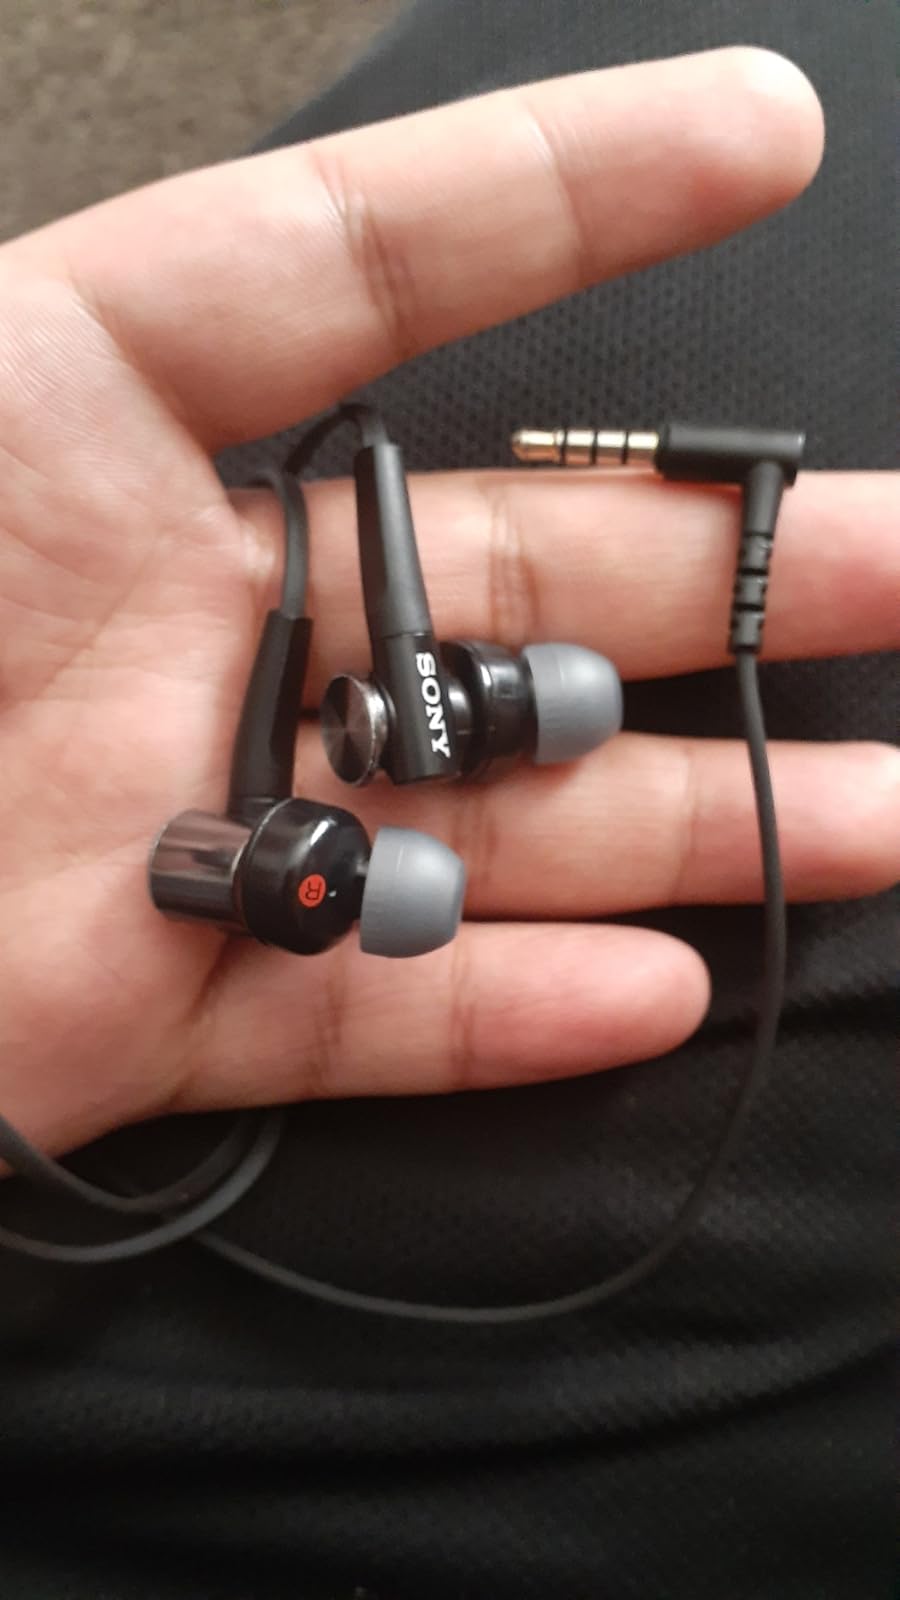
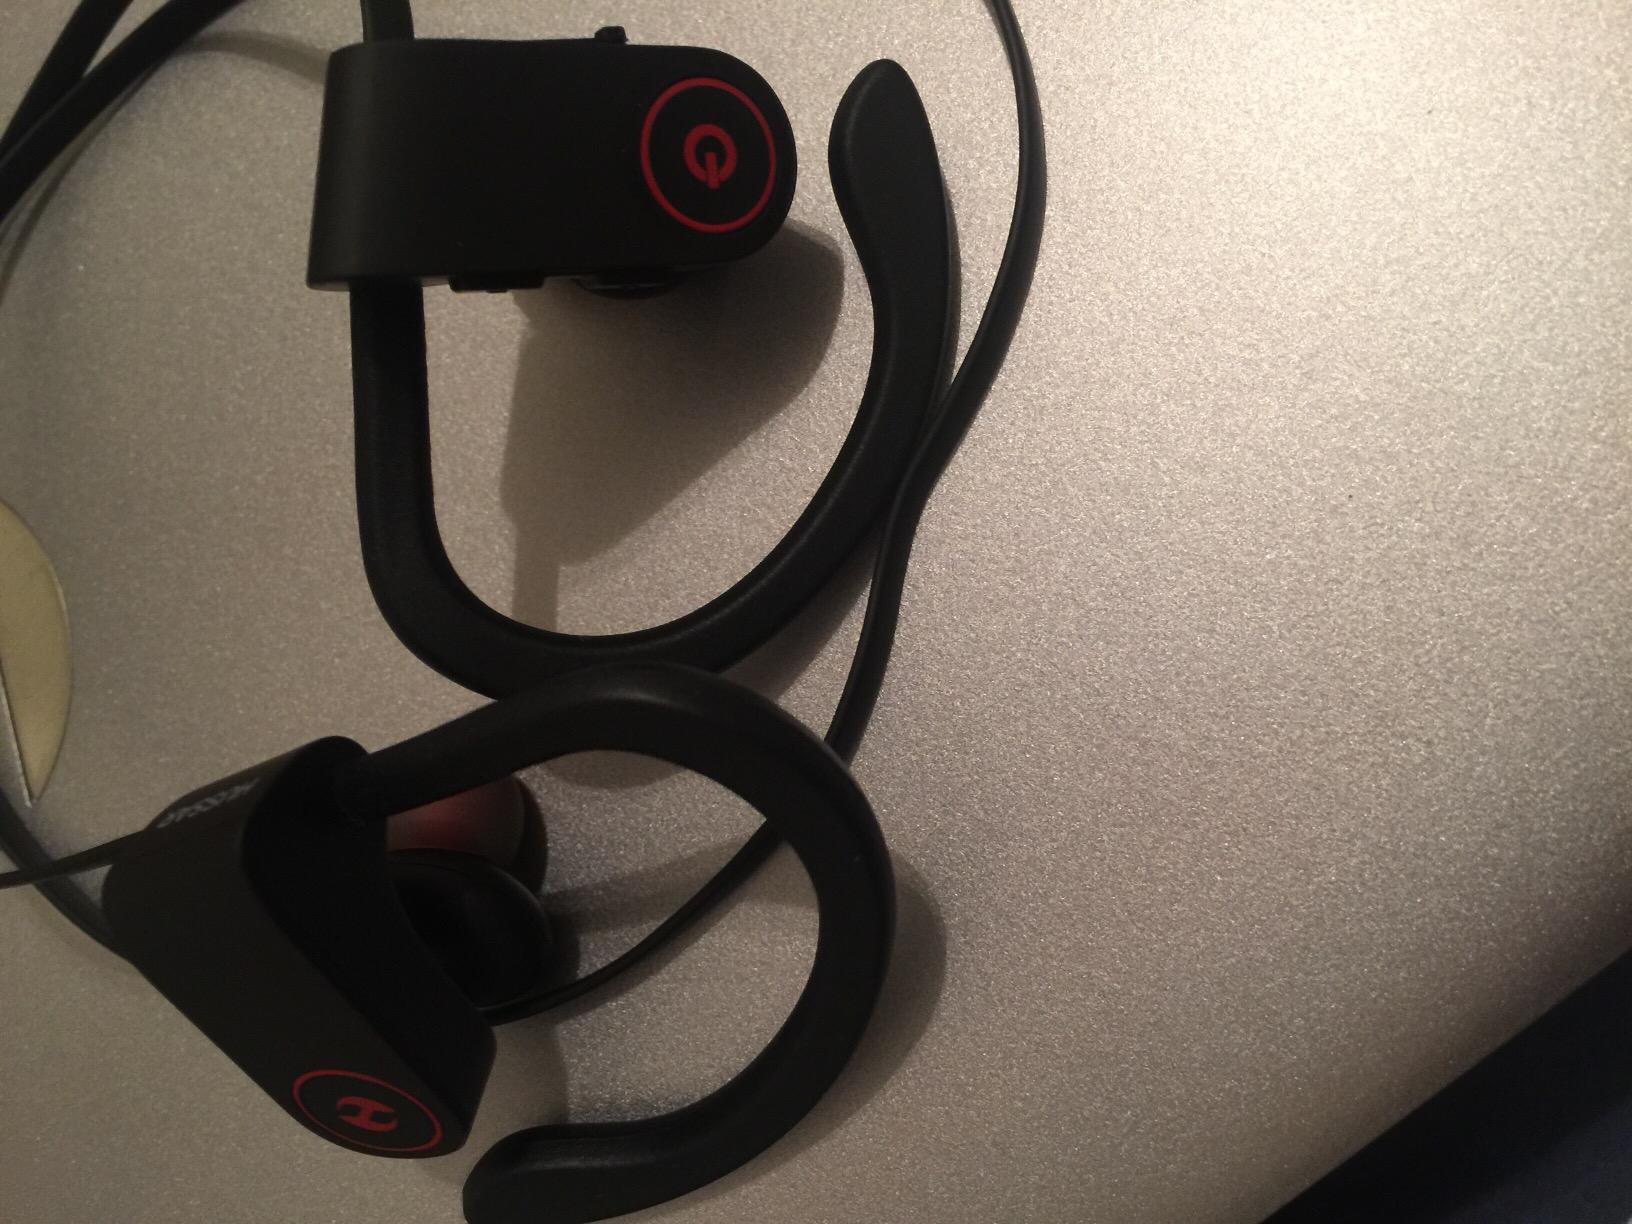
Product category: headphones
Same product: no